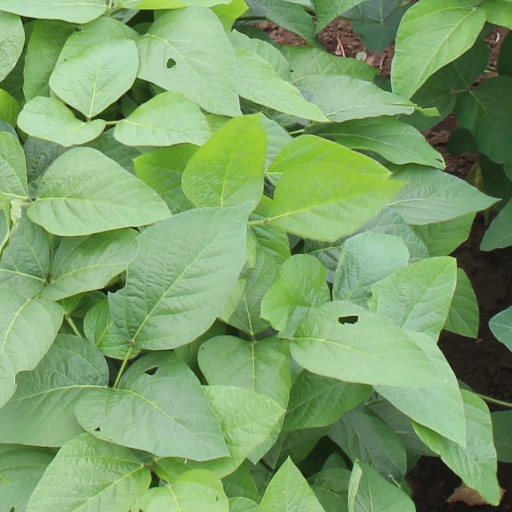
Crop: soybean